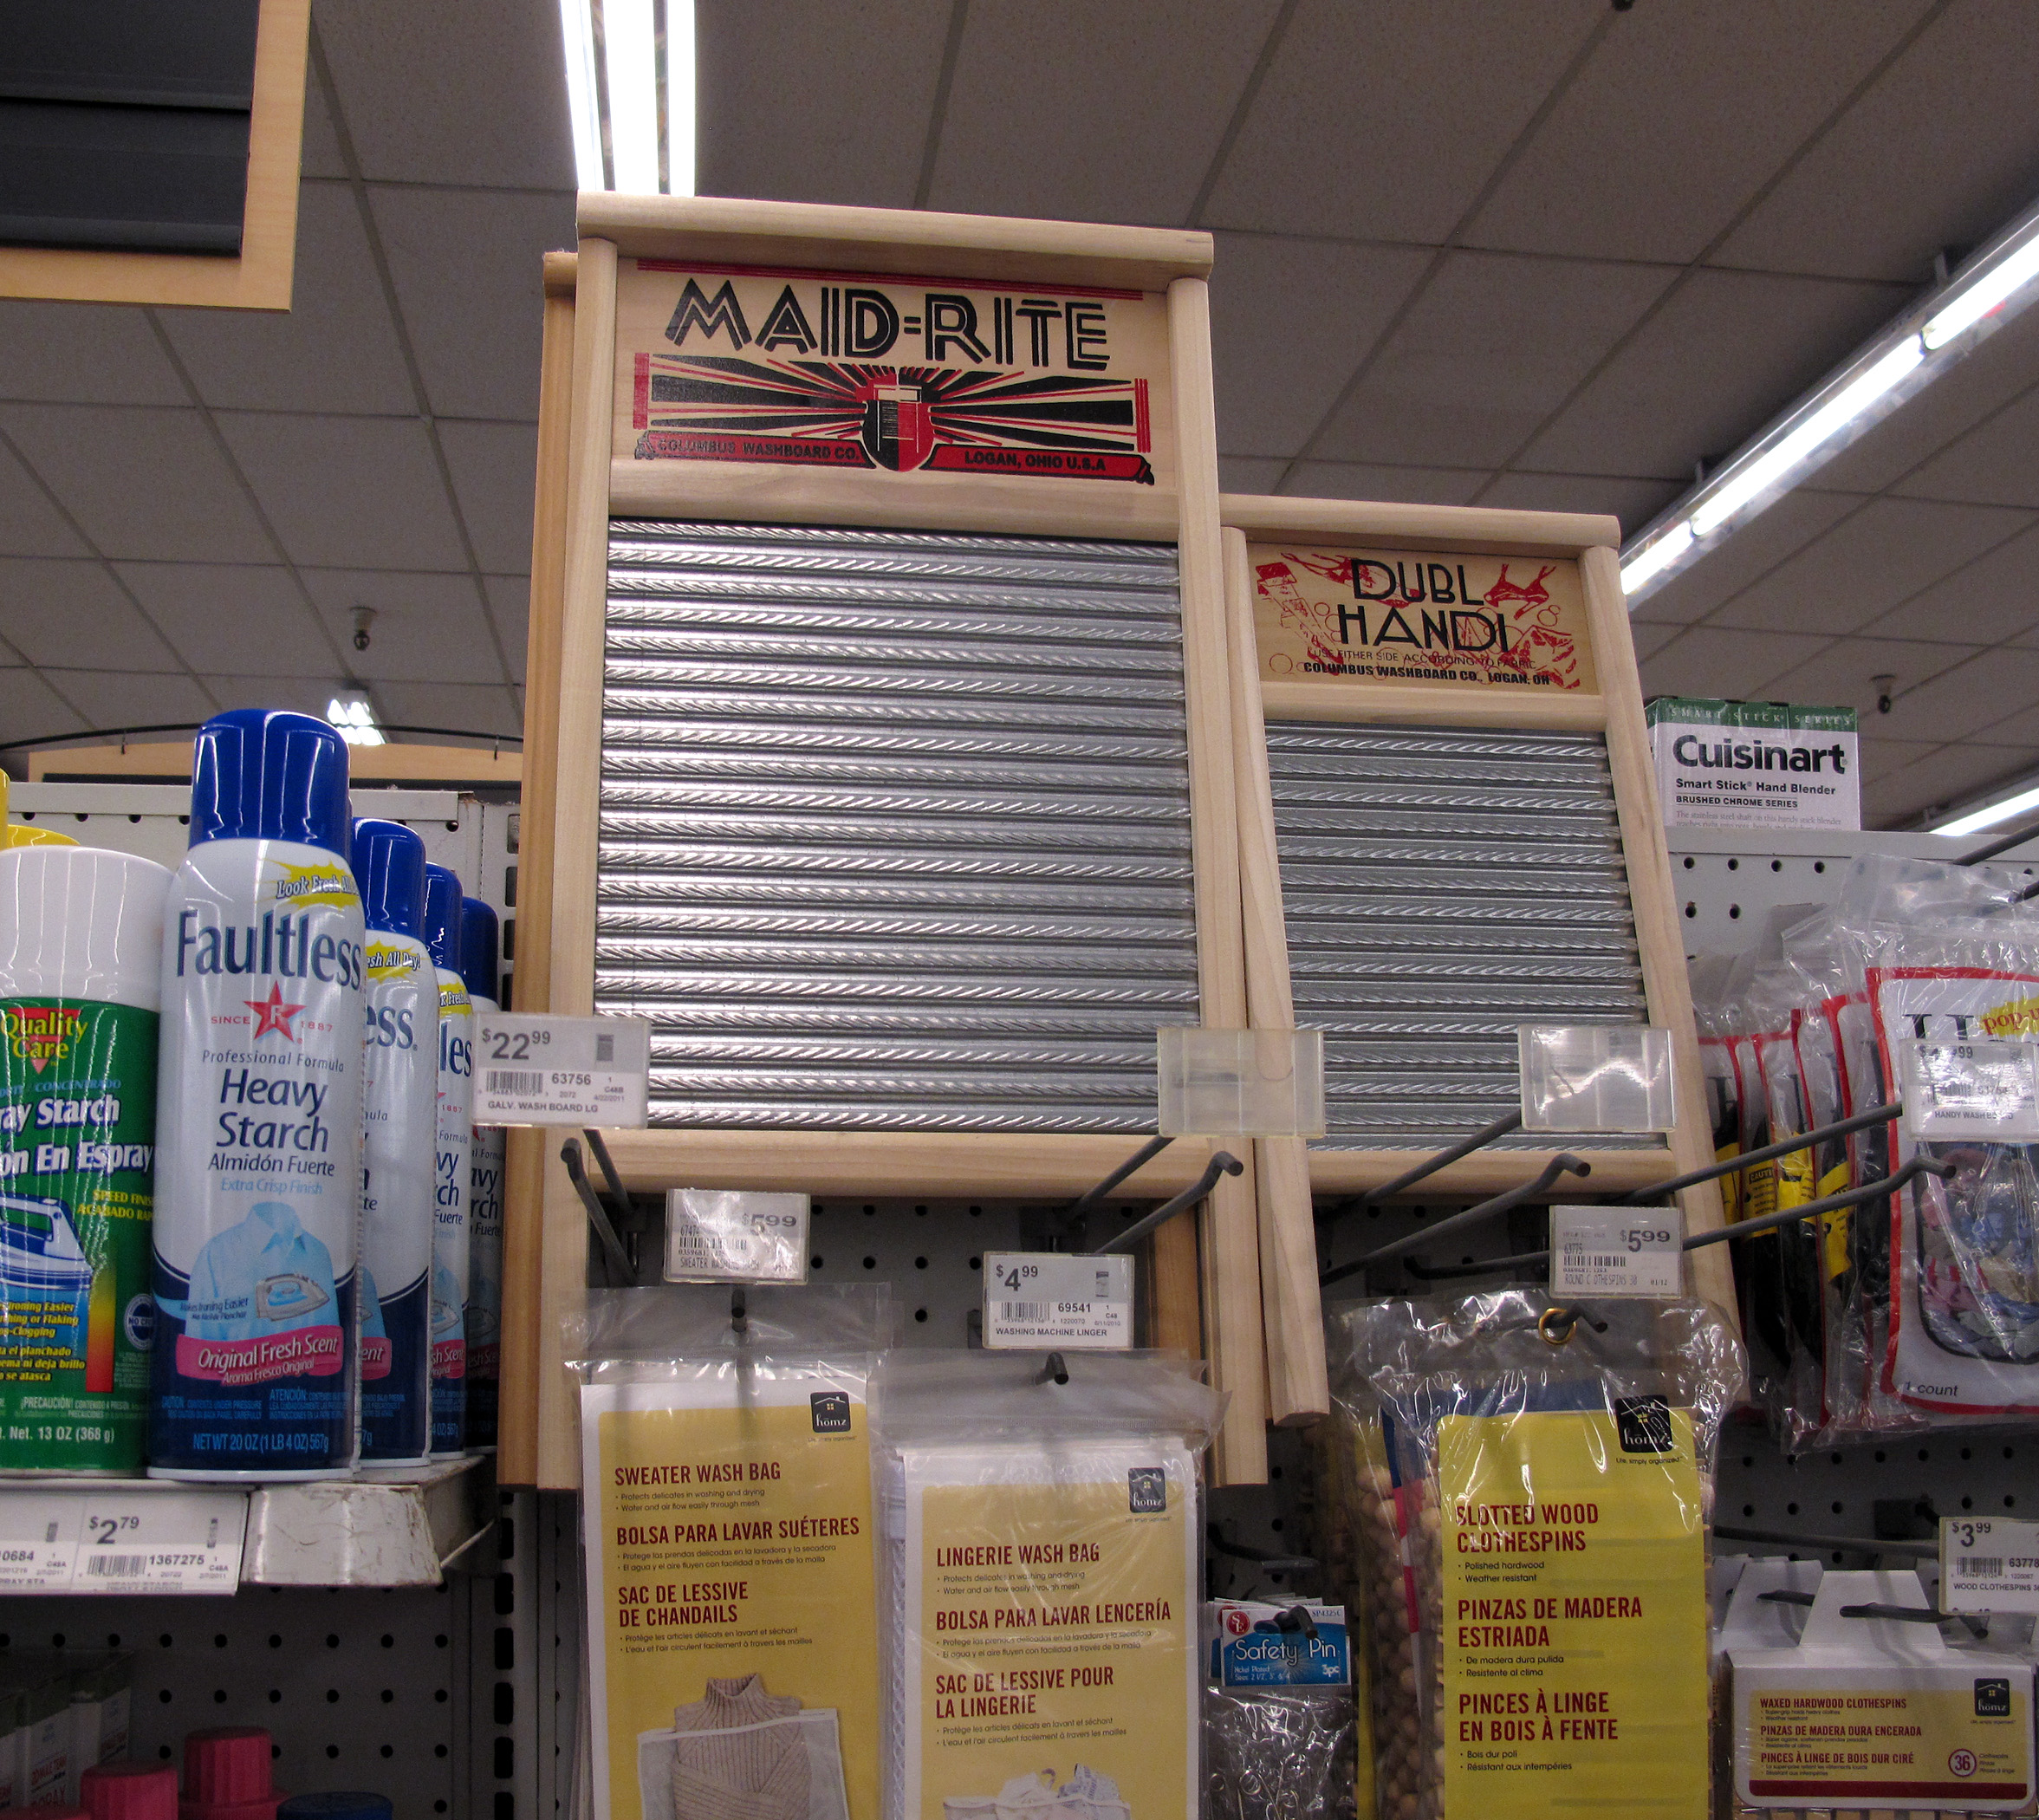
product, retail, sacramento, hardwarestore, washboard, inventory